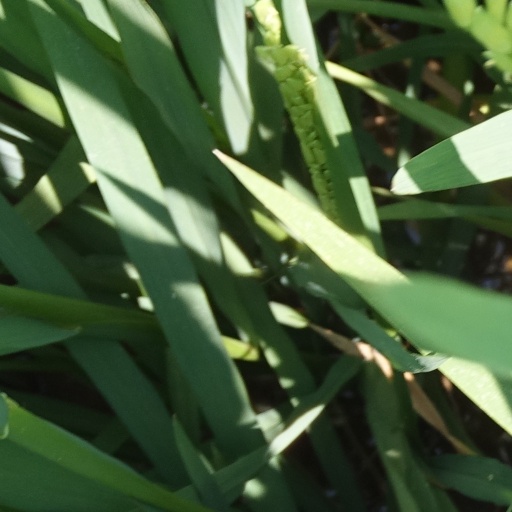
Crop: rice